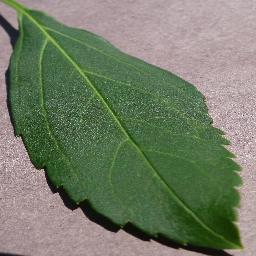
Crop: cherry
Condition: (including_sour)_healthy